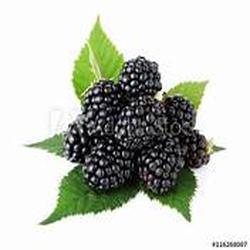
Label: Blackberry